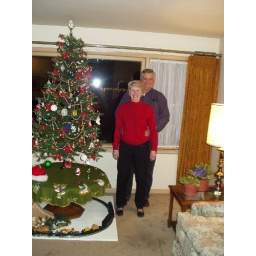
John and Janet with their tree and train in 2003, following the Tuba Christmas concert.